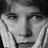
Emotion: sad